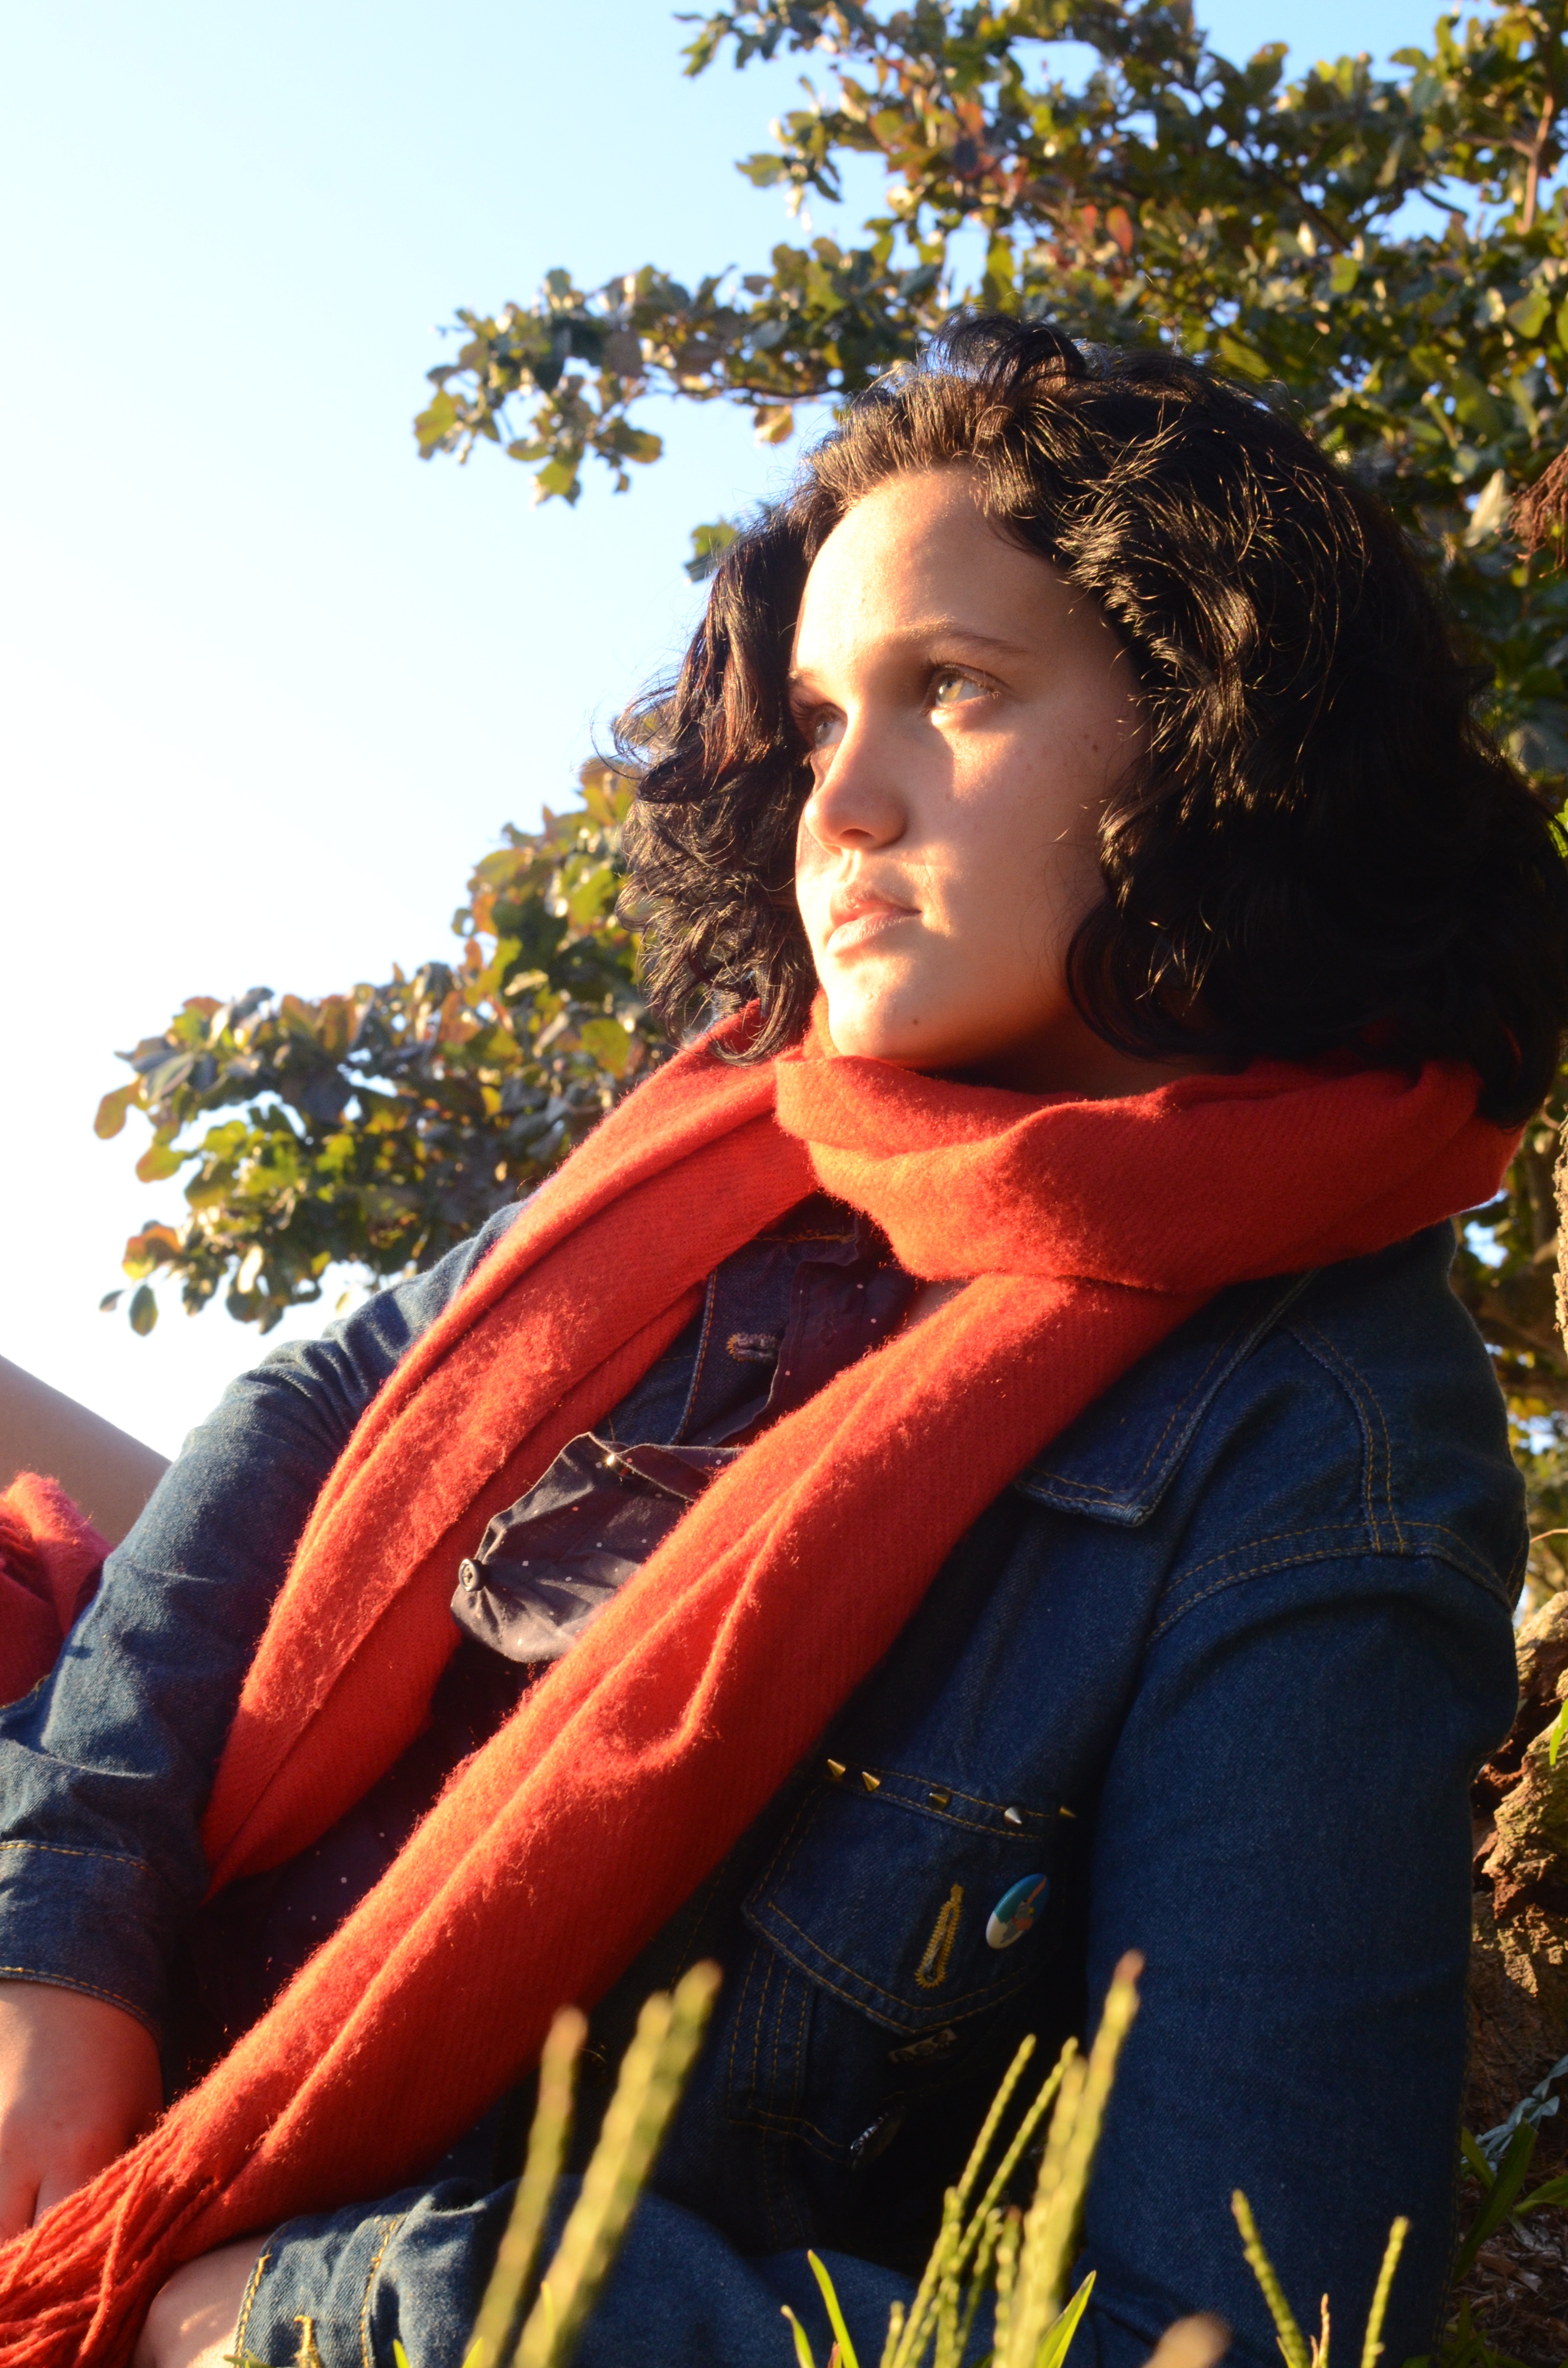
grass, woman, hair, flower, model, red, color, autumn, child, season, black hair, outdoors, fun, dress, women, beauty, sol, photographic session, green eyes, sunny afternoon, photography session